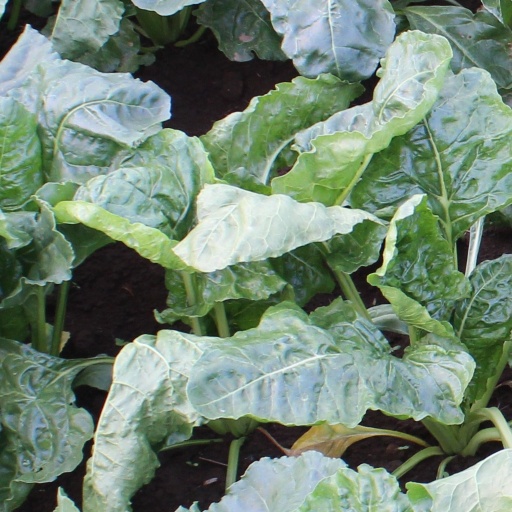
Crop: sugar beet